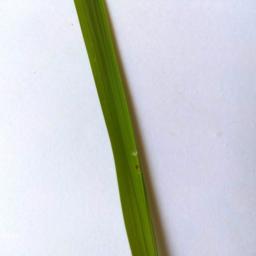
Label: Rice___Brown_Spot